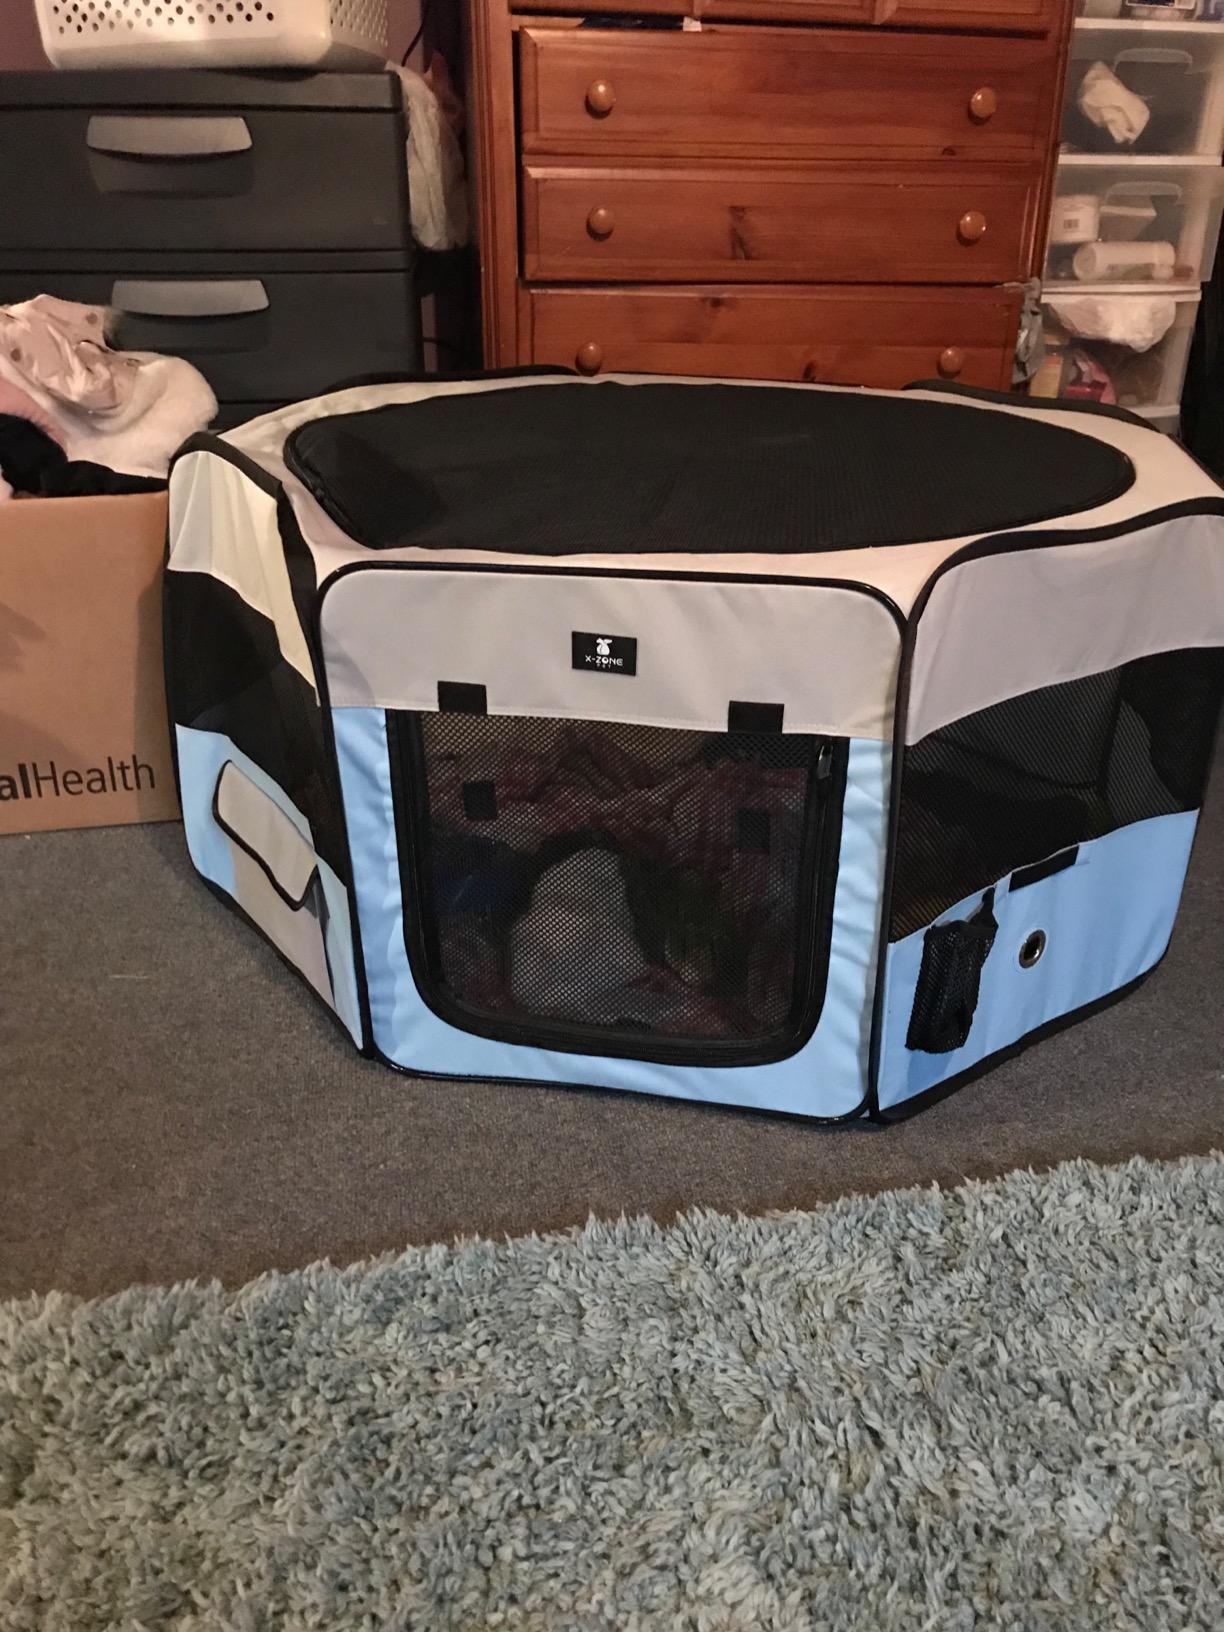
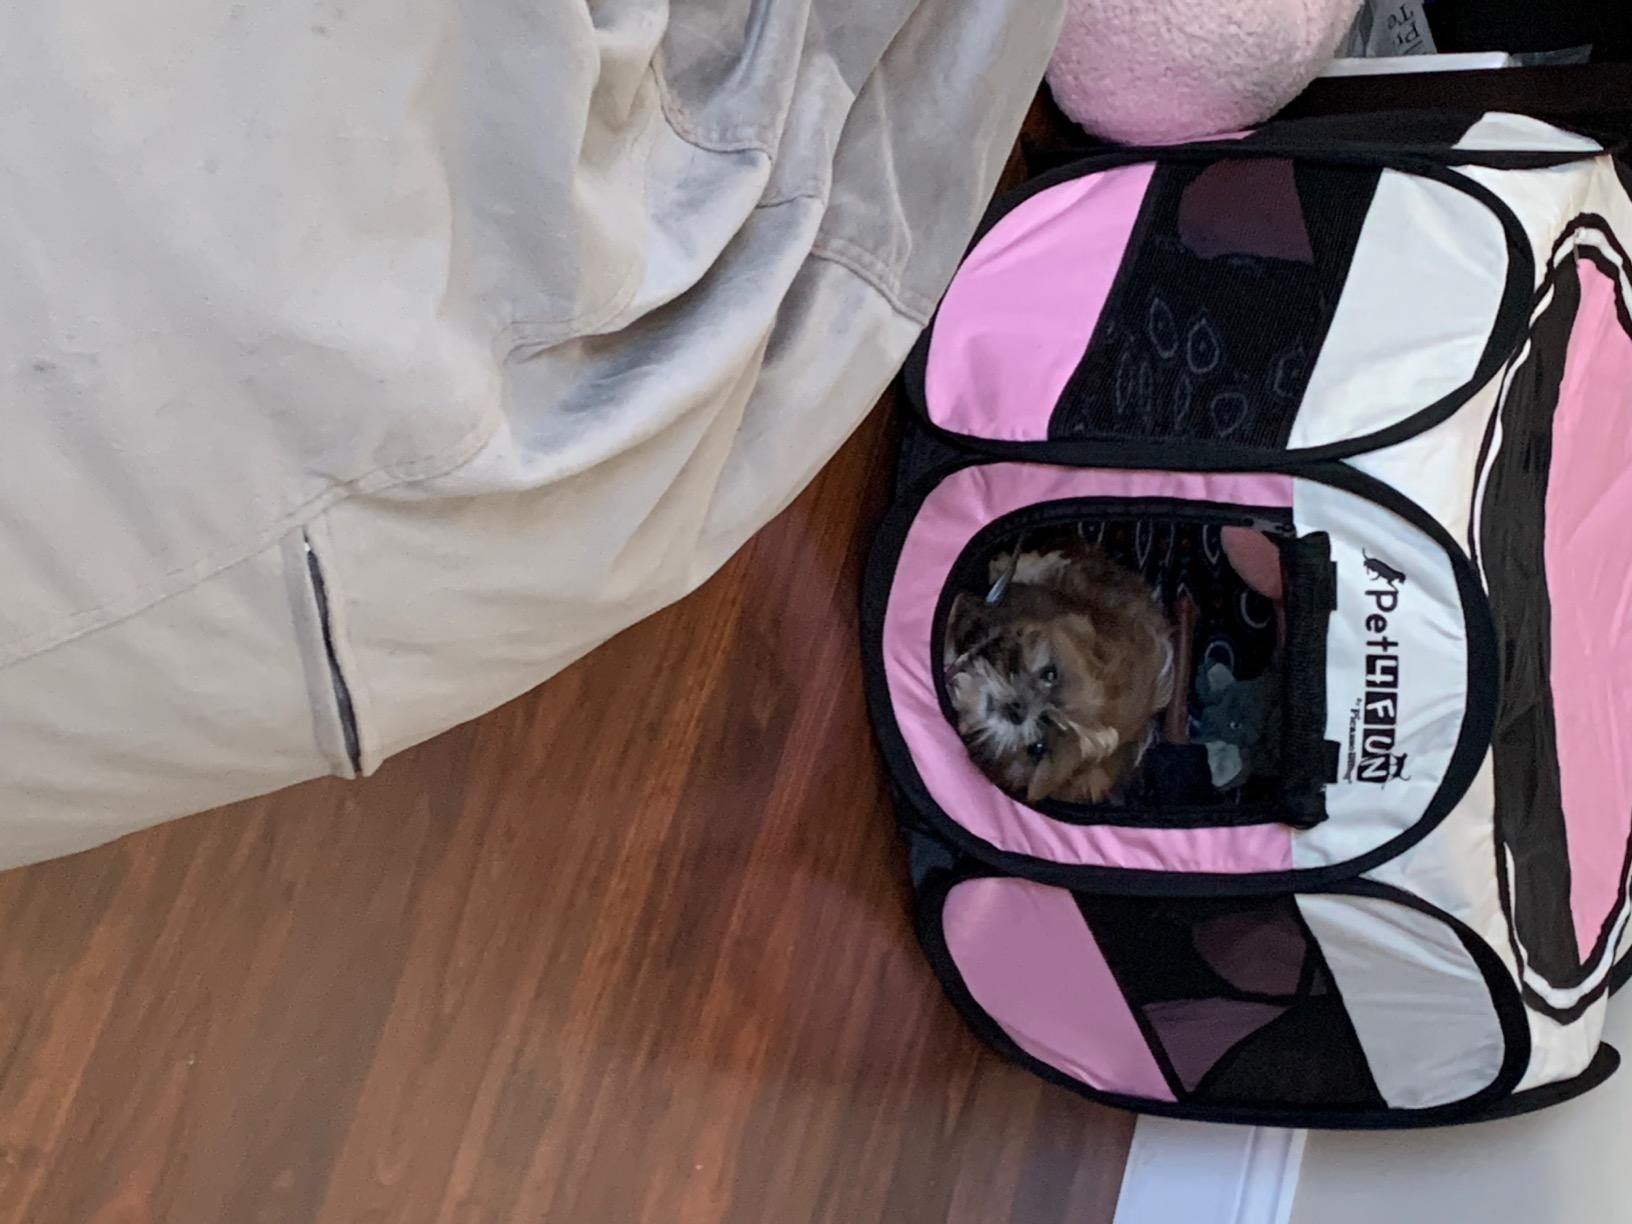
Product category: items_kennel
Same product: no